Shin'ichirō Tomonaga

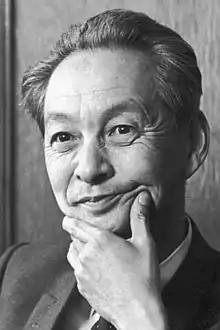
Tomonaga in 1965

, usually cited as Sin-Itiro Tomonaga in English, was a Japanese physicist, influential in the development of quantum electrodynamics, work for which he was jointly awarded the Nobel Prize in Physics in 1965 along with Richard Feynman and Julian Schwinger.